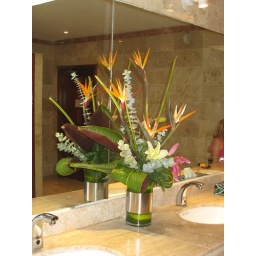
This is the prettiest flower arrangement I've ever seen in the bathroom